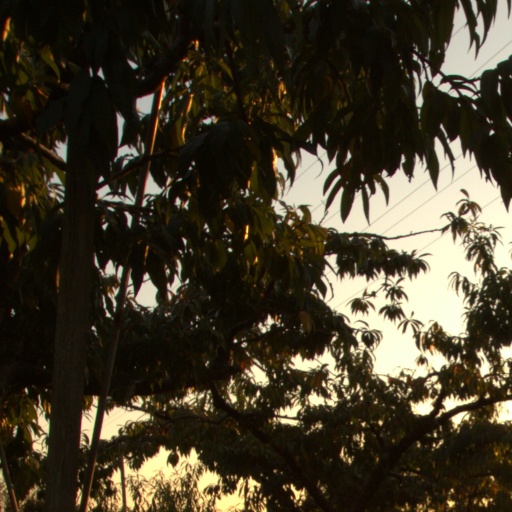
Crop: grape